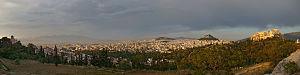
Athènes, Grèce. Panorama depuis la colline de Pnyx. À gauche: l'ancien observatoire, l'église Agia Marina Thession. Au centre: le temple d'Héphaïstos, la Stoa d'Attale. À droite: le mont Lykavittos, l'Acropole. Voir les notes de la photo pour l'emplacement exact.
Athènes est la capitale et la plus grande ville de la Grèce. En 2011, elle compte 664 046 habitants intra-muros sur une superficie de 39 km². Son aire urbaine, le Grand Athènes, qui comprend notamment le port du Pirée, en compte plus de 4 millions. Berceau de la civilisation occidentale et dotée d'un riche passé, la ville est aujourd'hui le cœur politique, économique et culturel de la République hellénique, dont elle accueille la plupart des institutions, comme le Parlement, la Cour de cassation et le siège du Gouvernement.